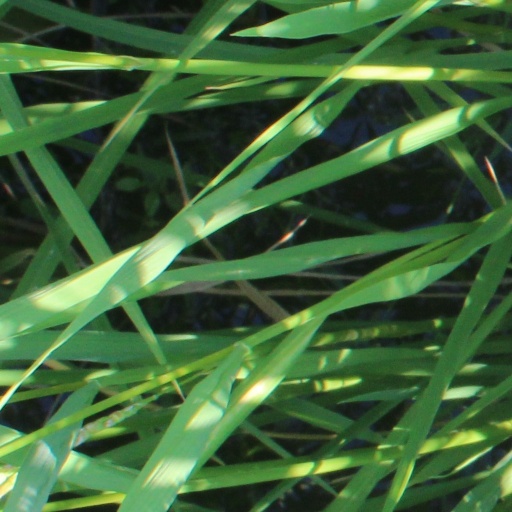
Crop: rice